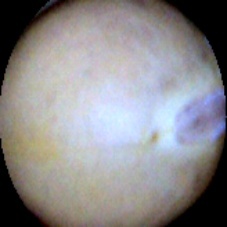
Label: Intact